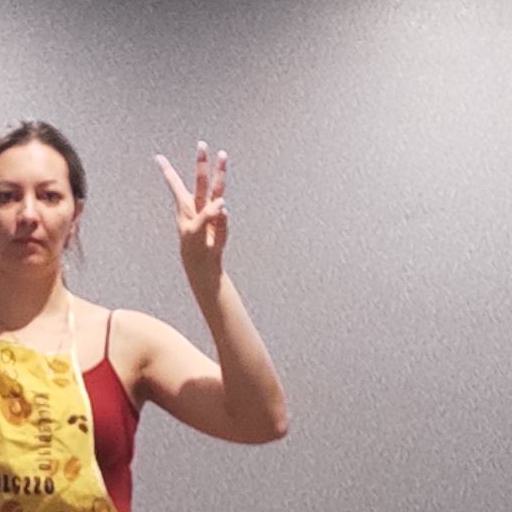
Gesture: three